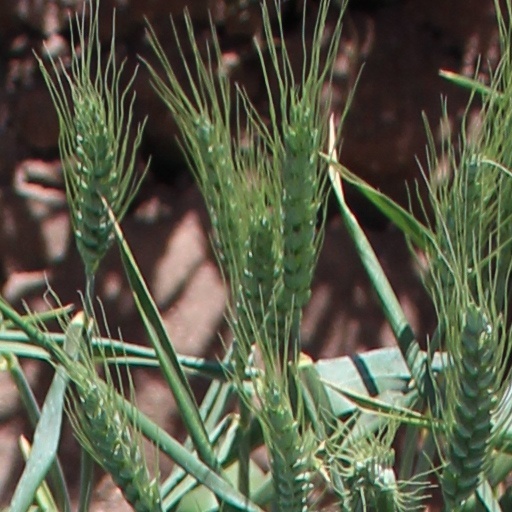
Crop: wheat